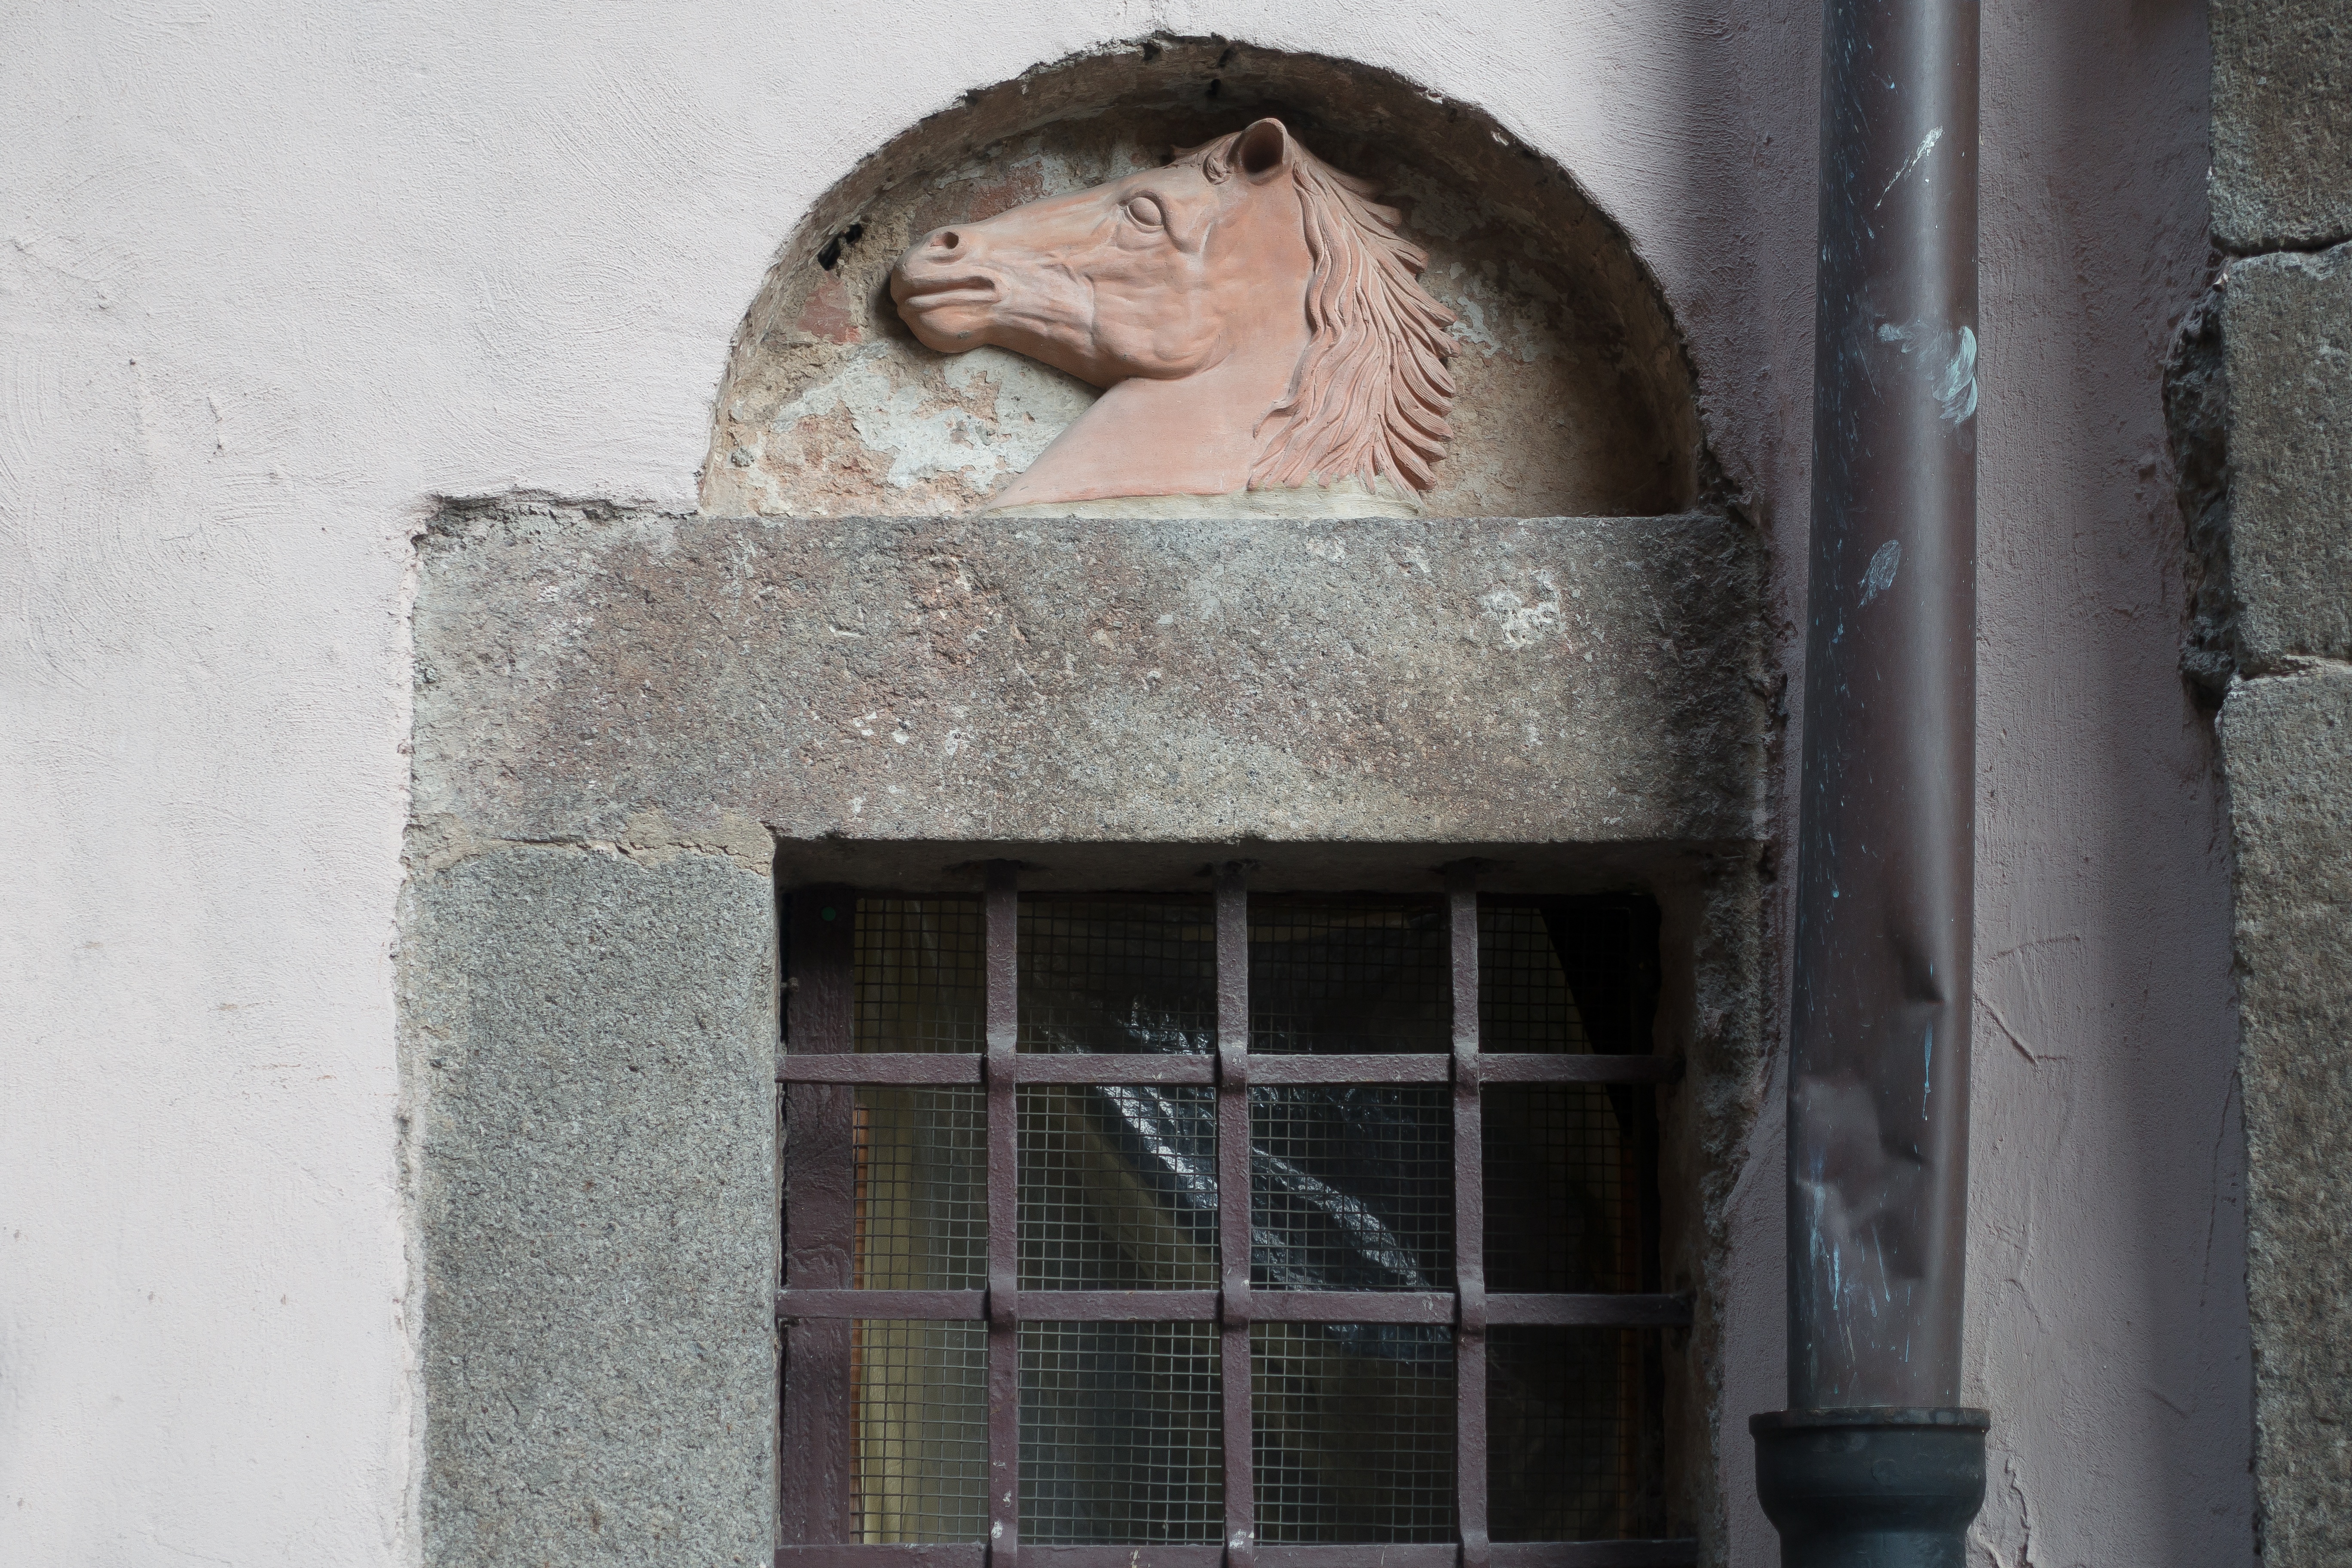
window, wall, statue, horse, art, head, sound, grid, burned